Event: Nepal Earthquake
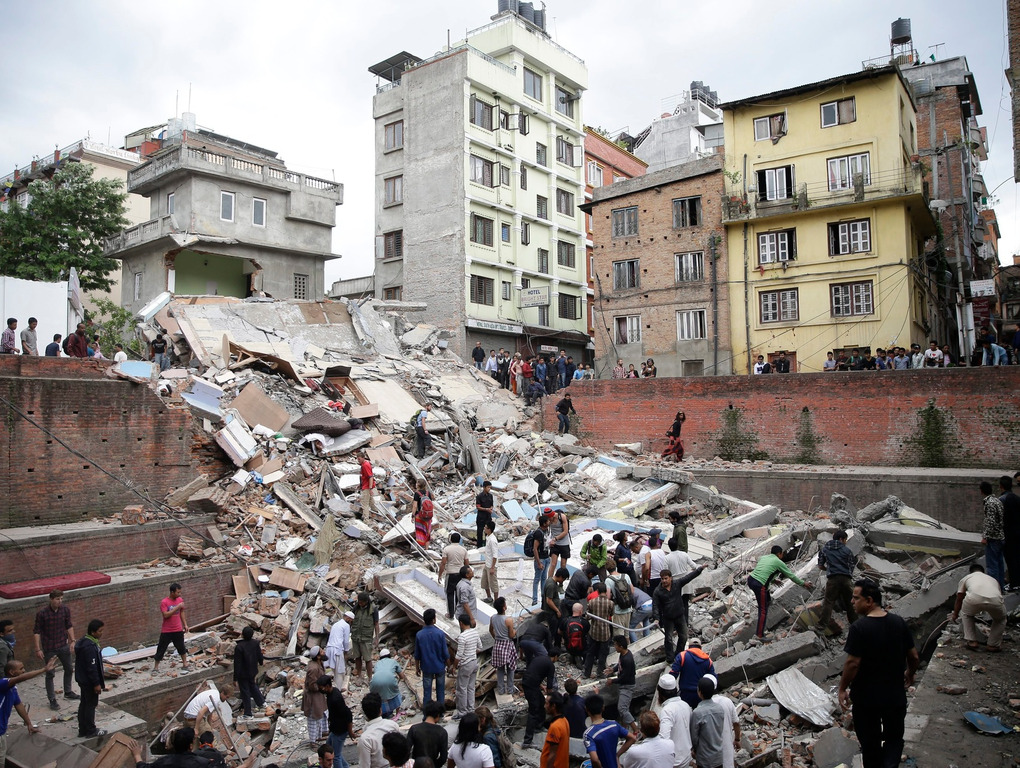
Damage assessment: damage